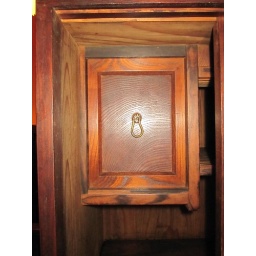
door in elm and the perimeter in persimon tree